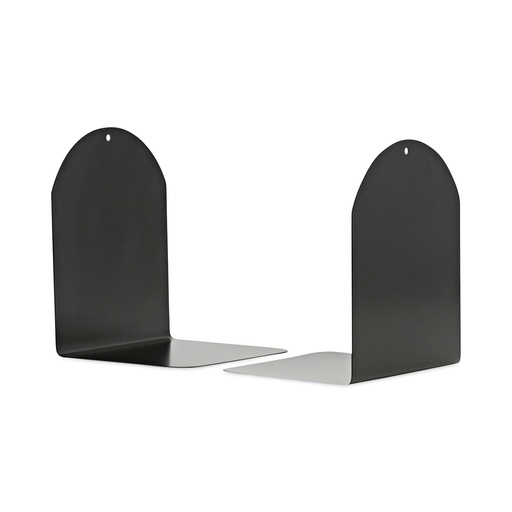
Universal Magnetic Bookends, 6 x 5 x 7, Metal, Black, 1 Pair
Brand: 2xSavings
Category: Home & Garden > Decor > Bookends